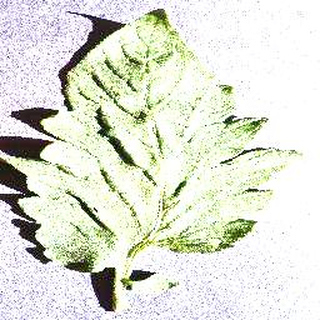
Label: healthy_tomato